La Maliciosa

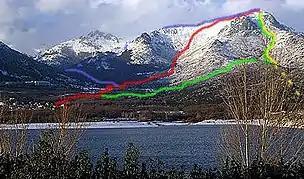
Routes of ascent to La Maliciosa. The photograph is taken from the Navacerrada reservoir.

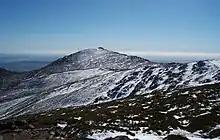
North face of La Maliciosa as seen from near the summit of Cerro de Valdemartín.

The Maliciosa is one of the mountains of the Sierra de Guadarrama most frequented by hikers because it is one of the most representative and striking of there, and for having many and varied routes of ascent. Some of them have a notable difficulty, while the one that leaves from the Navacerrada Pass does not involve technical difficulties, except in winter, when ice and snow abound above 1500m. The most difficult routes are those that go up the west, south or southeast face, since they have a drop of more than 1100m and there are sections with significant slopes. The most advisable time to make the ascent is in spring, specifically in May, because in that month there is hardly any snow, it is not too hot, the streams are at their maximum flow and the meadows show their maximum greenery.